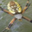
Label: spider